Louis XIII

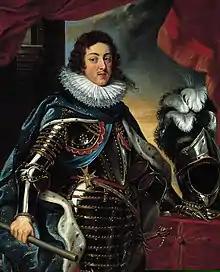
Louis XIII, by Peter Paul Rubens

Following the death of Luynes, Louis determined that he would rule by council. His mother returned from exile and, in 1622, entered this council, where Condé recommended violent suppression of the Huguenots. The 1622 campaign, however, followed the pattern of the previous year: royal forces won some early victories, but were unable to complete a siege, this time at the fortress of Montpellier.